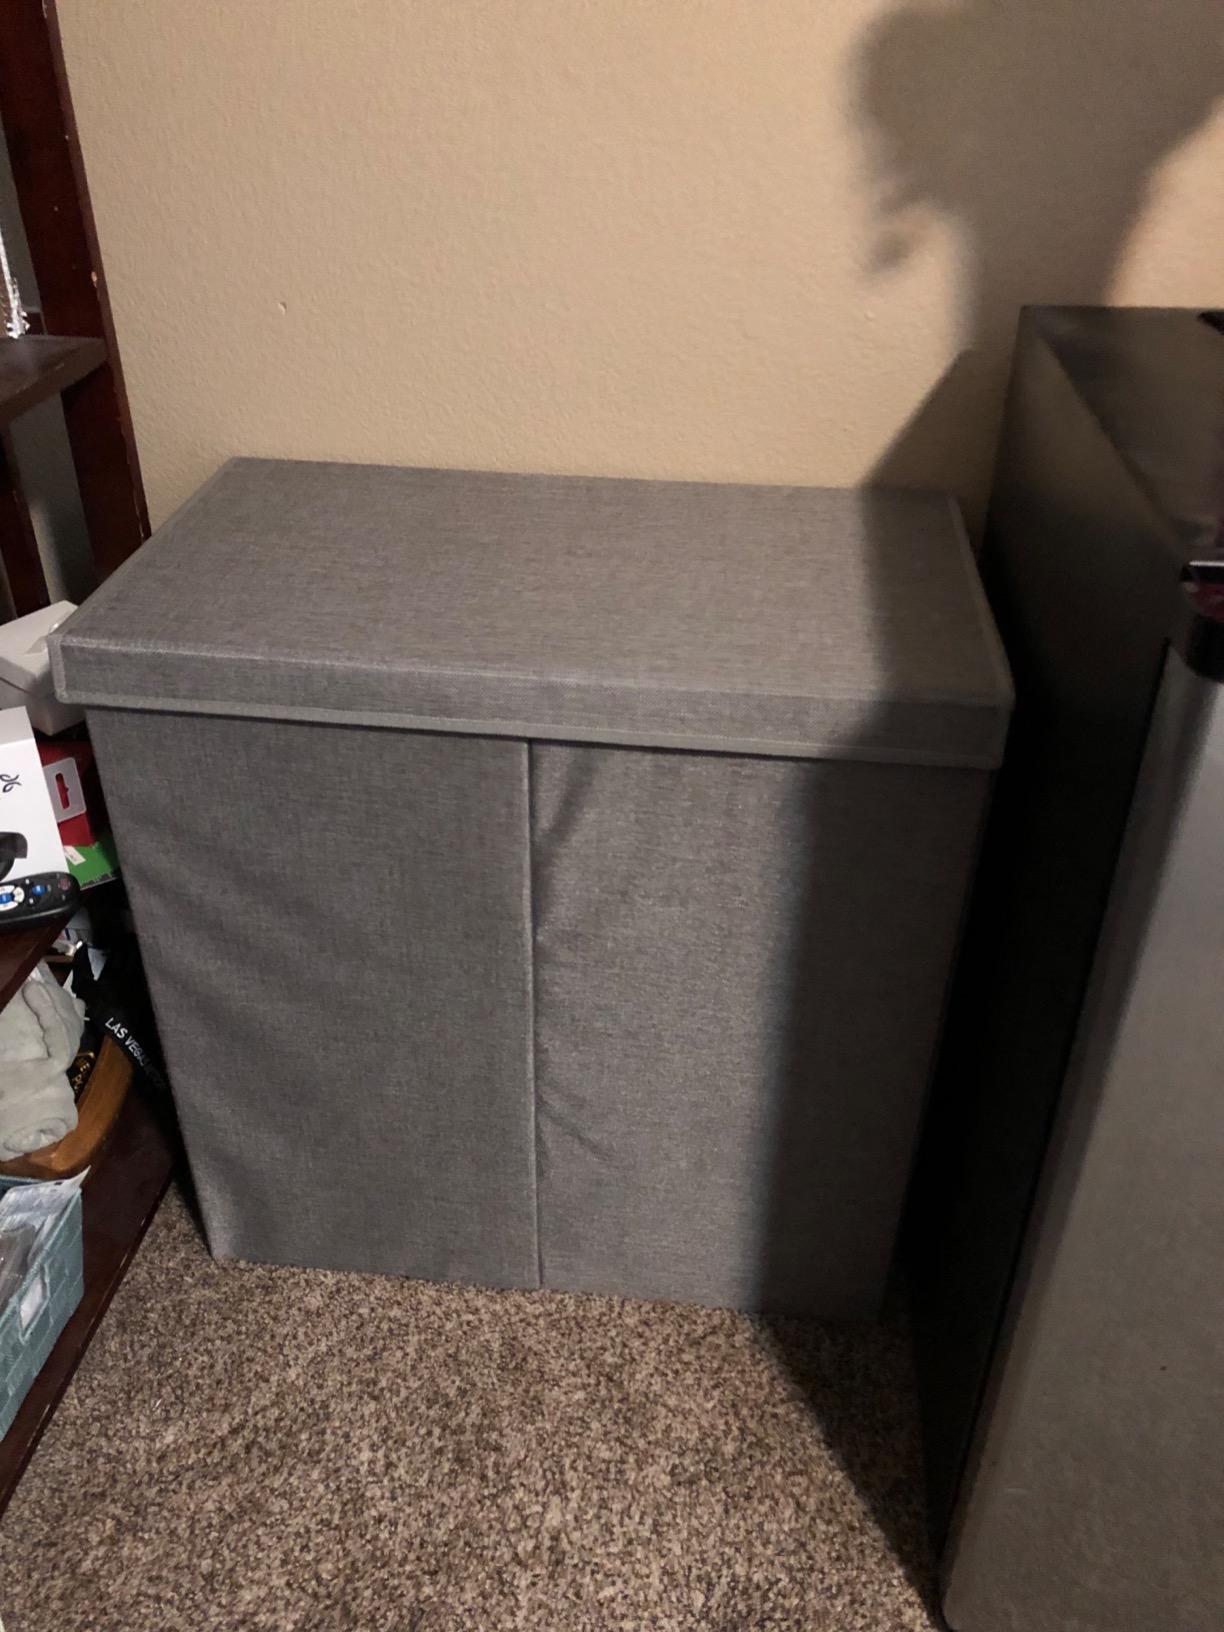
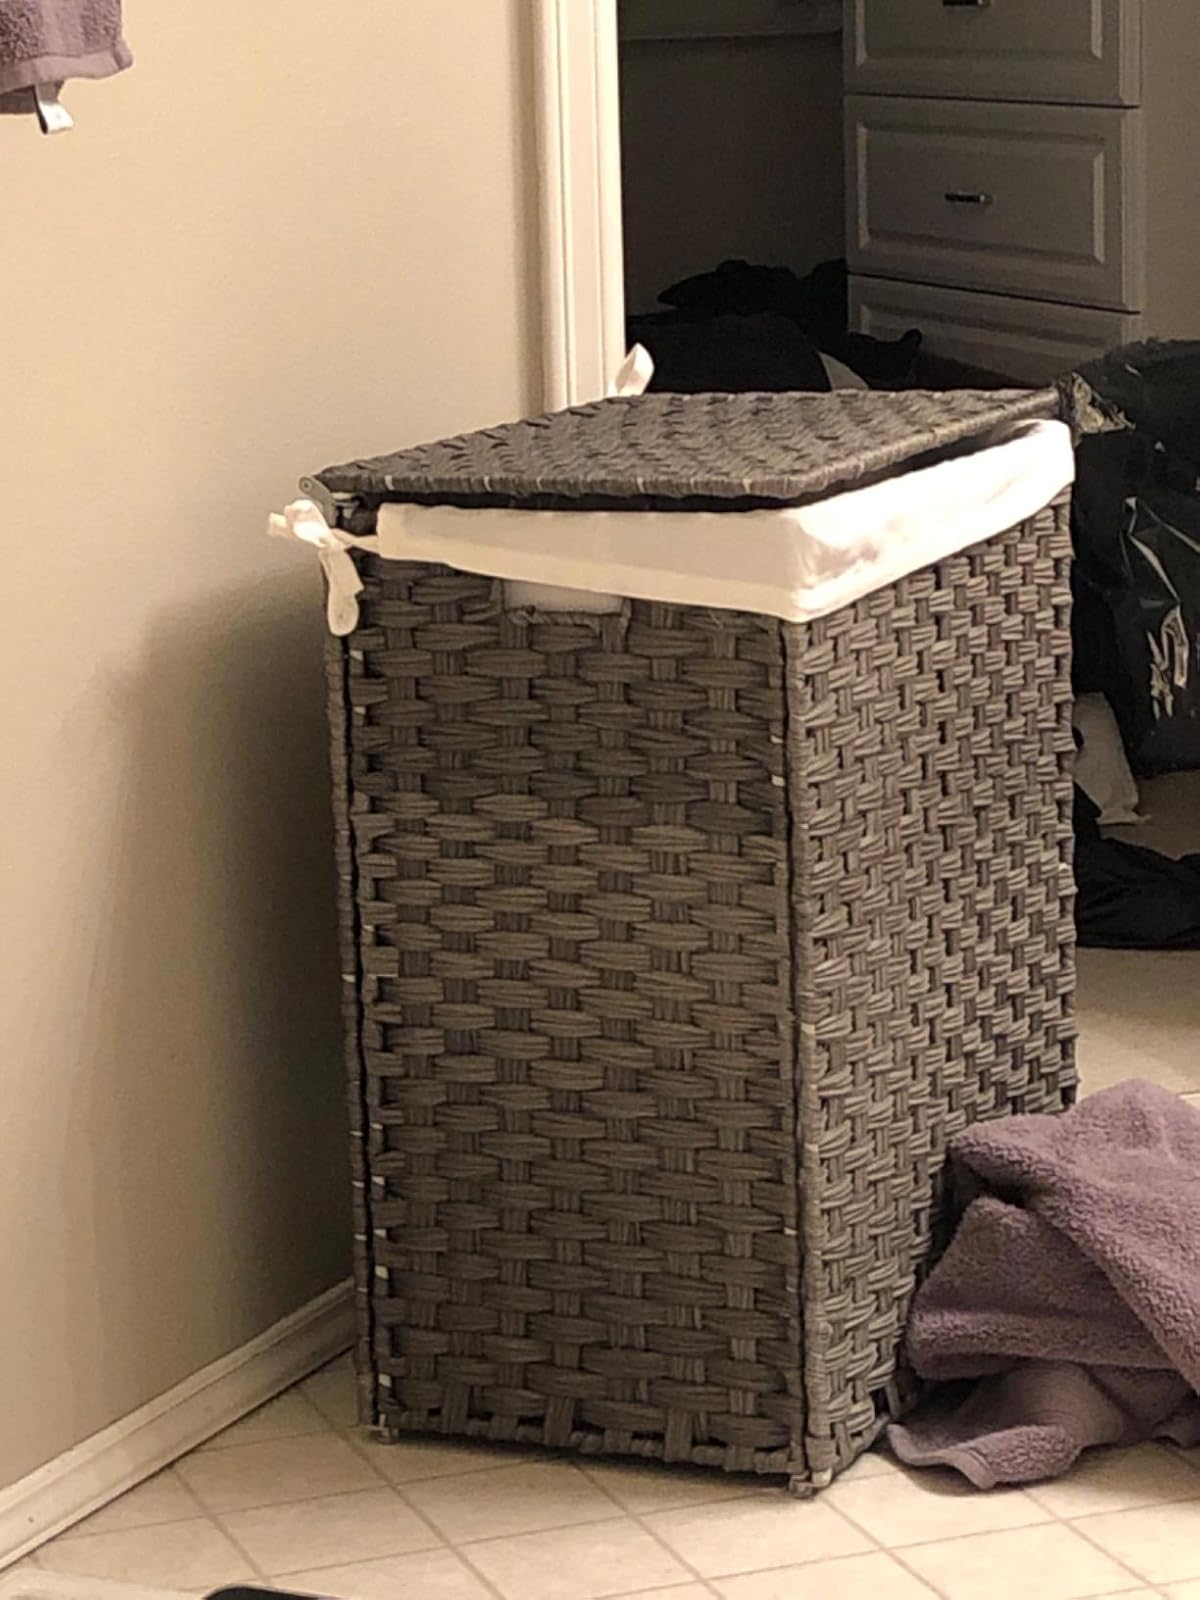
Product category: items_hamper
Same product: no